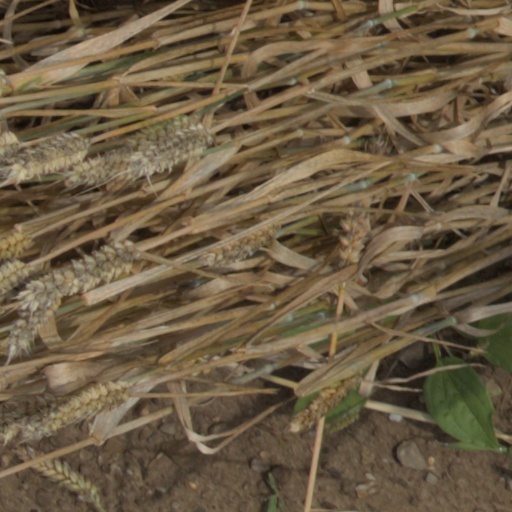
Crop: wheat